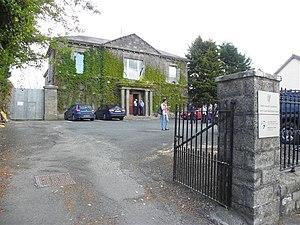
Doon est le nom de trois townlands dans le comté de Cavan, en Irlande, dans les paroisses civiles de Drumreilly, Mullagh, et Tomregan.